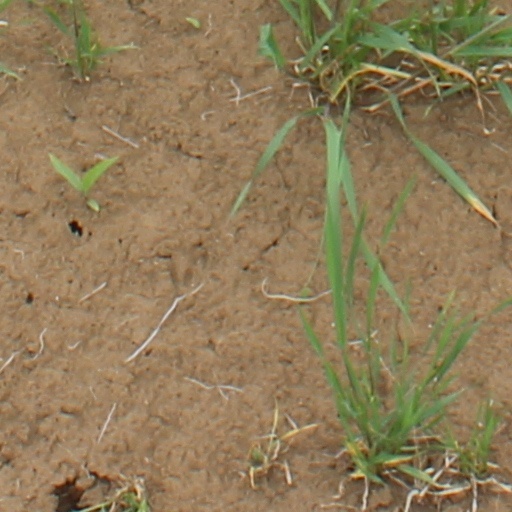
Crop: wheat